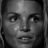
Emotion: surprise